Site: brandenburg
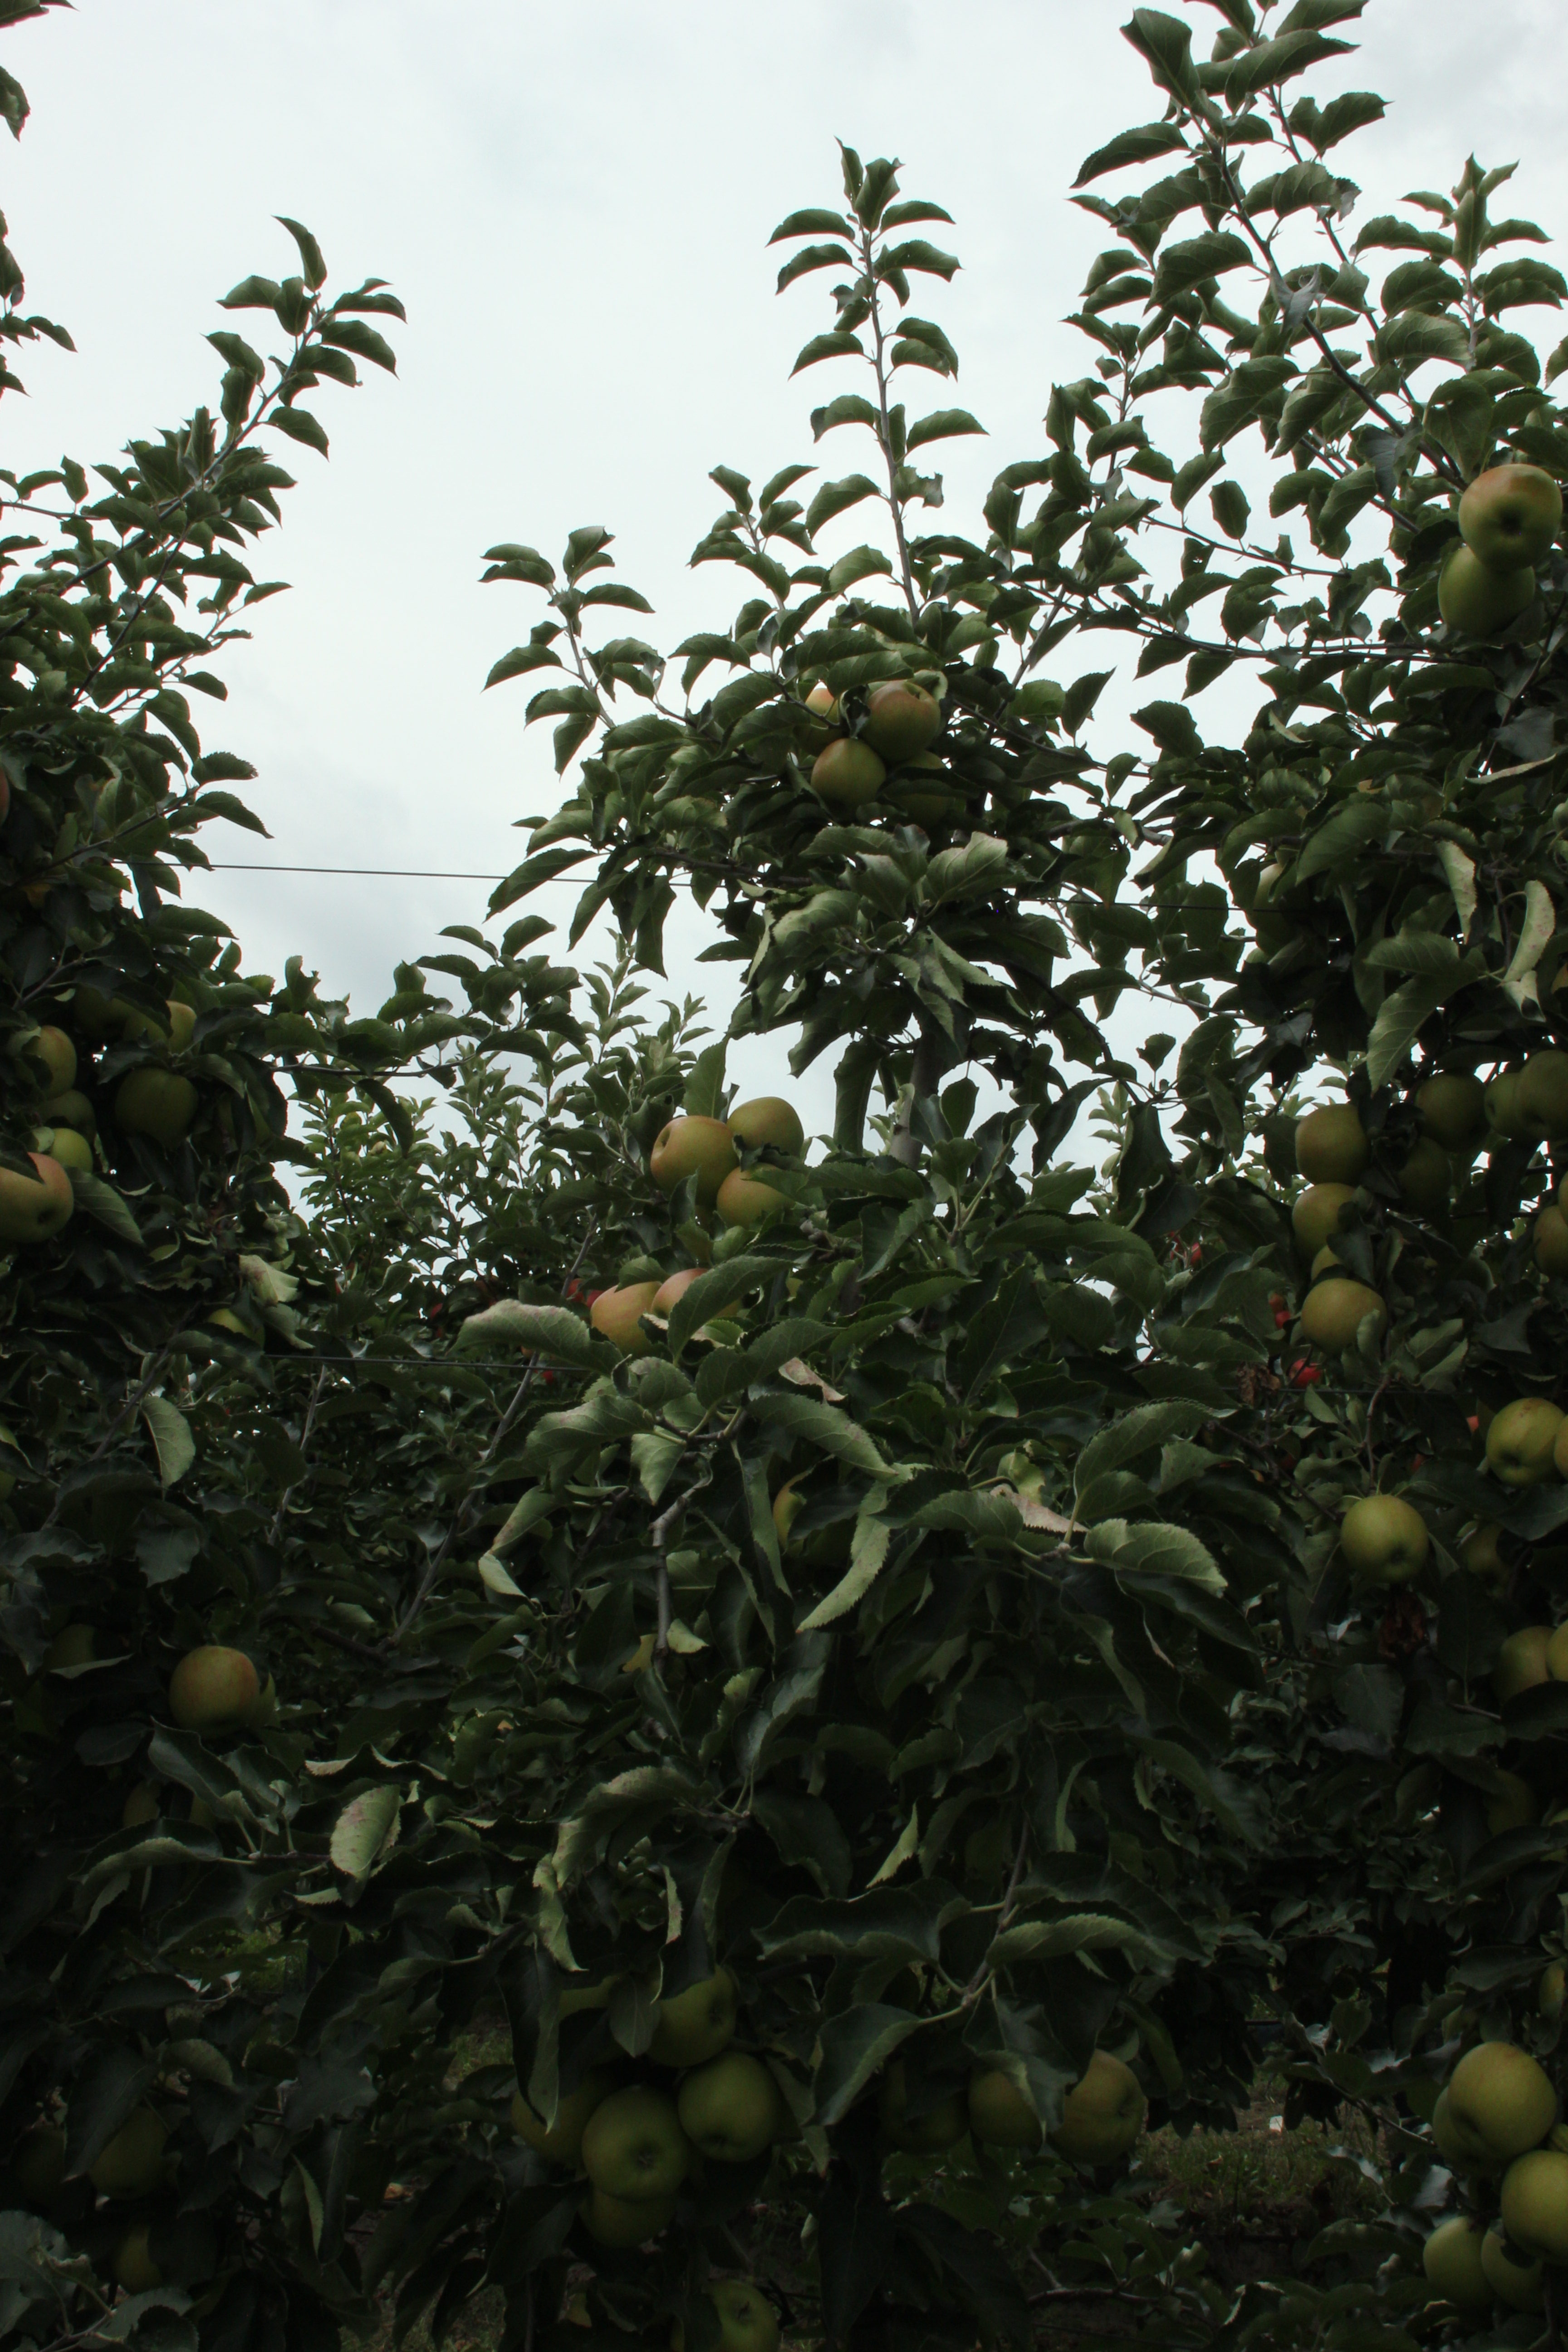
Growth stage (BBCH 87): Maturity of fruit and seed